Alexander Fermor-Hesketh, 3rd Baron Hesketh

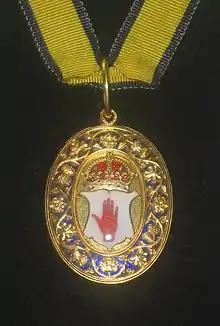
Insignia of Baronet

Hesketh succeeded in the barony (and baronetcy) on 6 October 1955, aged four, when his father, Frederick Fermor-Hesketh, 2nd Baron Hesketh, died aged 39. His mother, Christian Mary McEwen, Dowager Lady Hesketh, served as the High Sheriff of Northamptonshire in 1981.